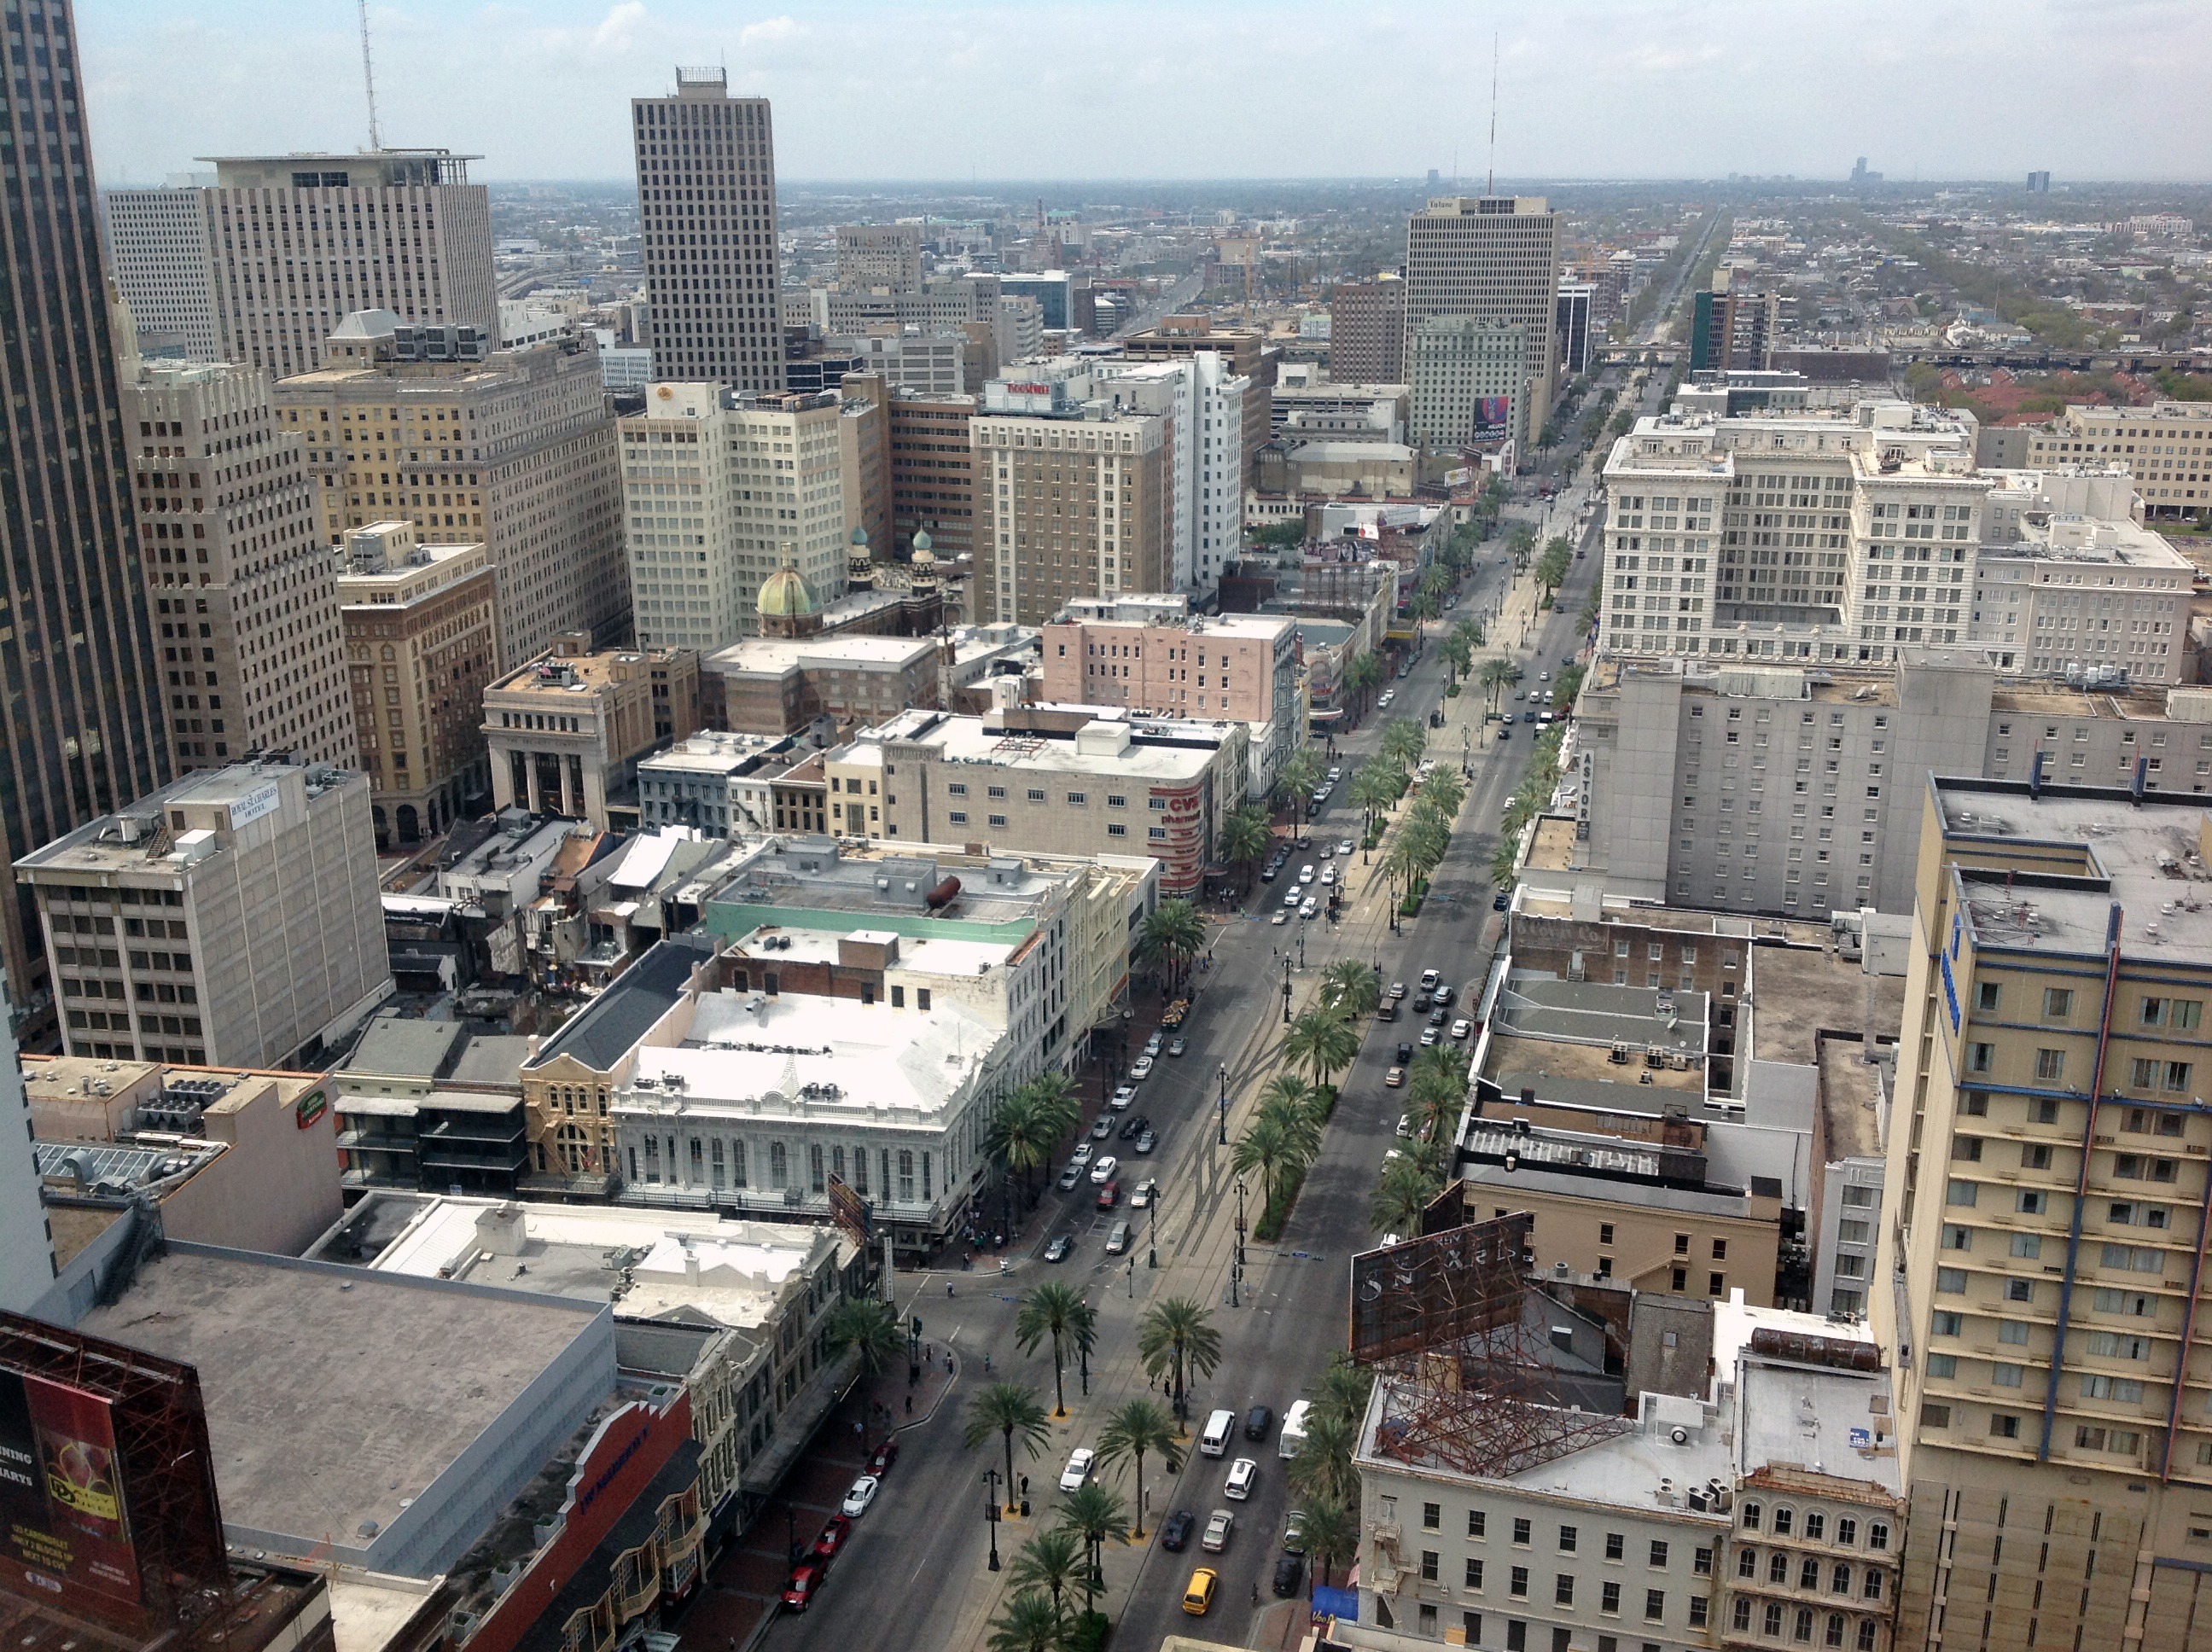
architecture, skyline, street, photography, city, skyscraper, cityscape, downtown, suburb, tower, tower block, streets, buildings, metropolis, neighbourhood, bird's eye view, aerial photography, new orleans, louisiana, urban area, residential area, human settlement, metropolitan area